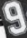
Number: 9